GMD GMDH-1

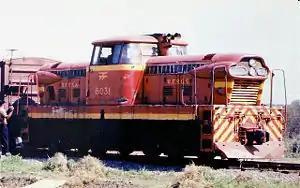
Locomotive #6031 of RFFSA is a GMDH-1.

The GMD GMDH-1 was an experimental diesel-hydraulic, center-cab, switching locomotive built by General Motors Diesel of Canada. Four examples were built. The first two locomotives were each fitted with a pair of 6-cylinder Detroit Diesel series 110 engines giving , while the second pair had two series 71 engines developing .